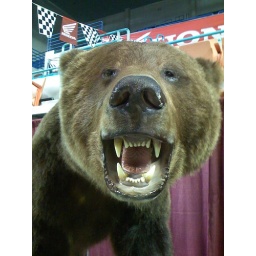
This stuffed brown bear appears every year at the pee dee sportsmans classic in florence, sc.